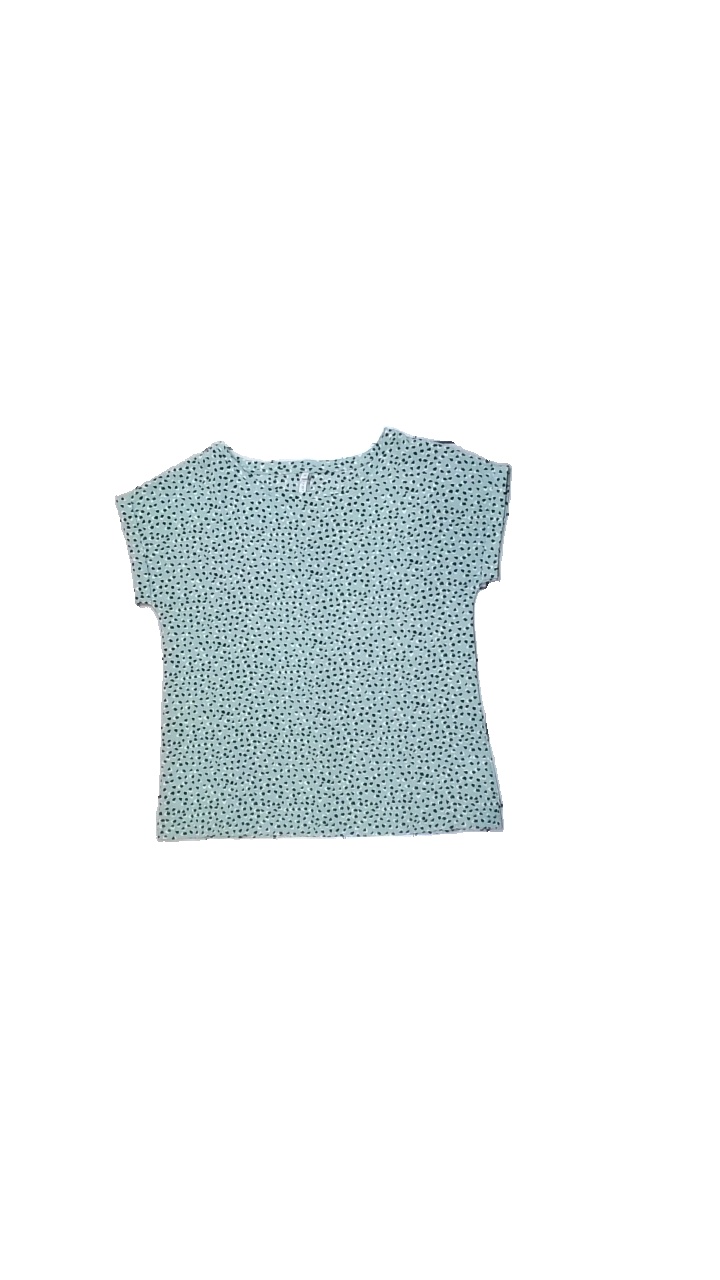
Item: Blouse (Ladies)
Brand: Jyothi
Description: blouse with pattern
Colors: Green, Black, White
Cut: Regular, C-collar
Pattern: Dots
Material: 73% Viscose 27% Polyester
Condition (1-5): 5
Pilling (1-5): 5
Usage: Reuse
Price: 50-100